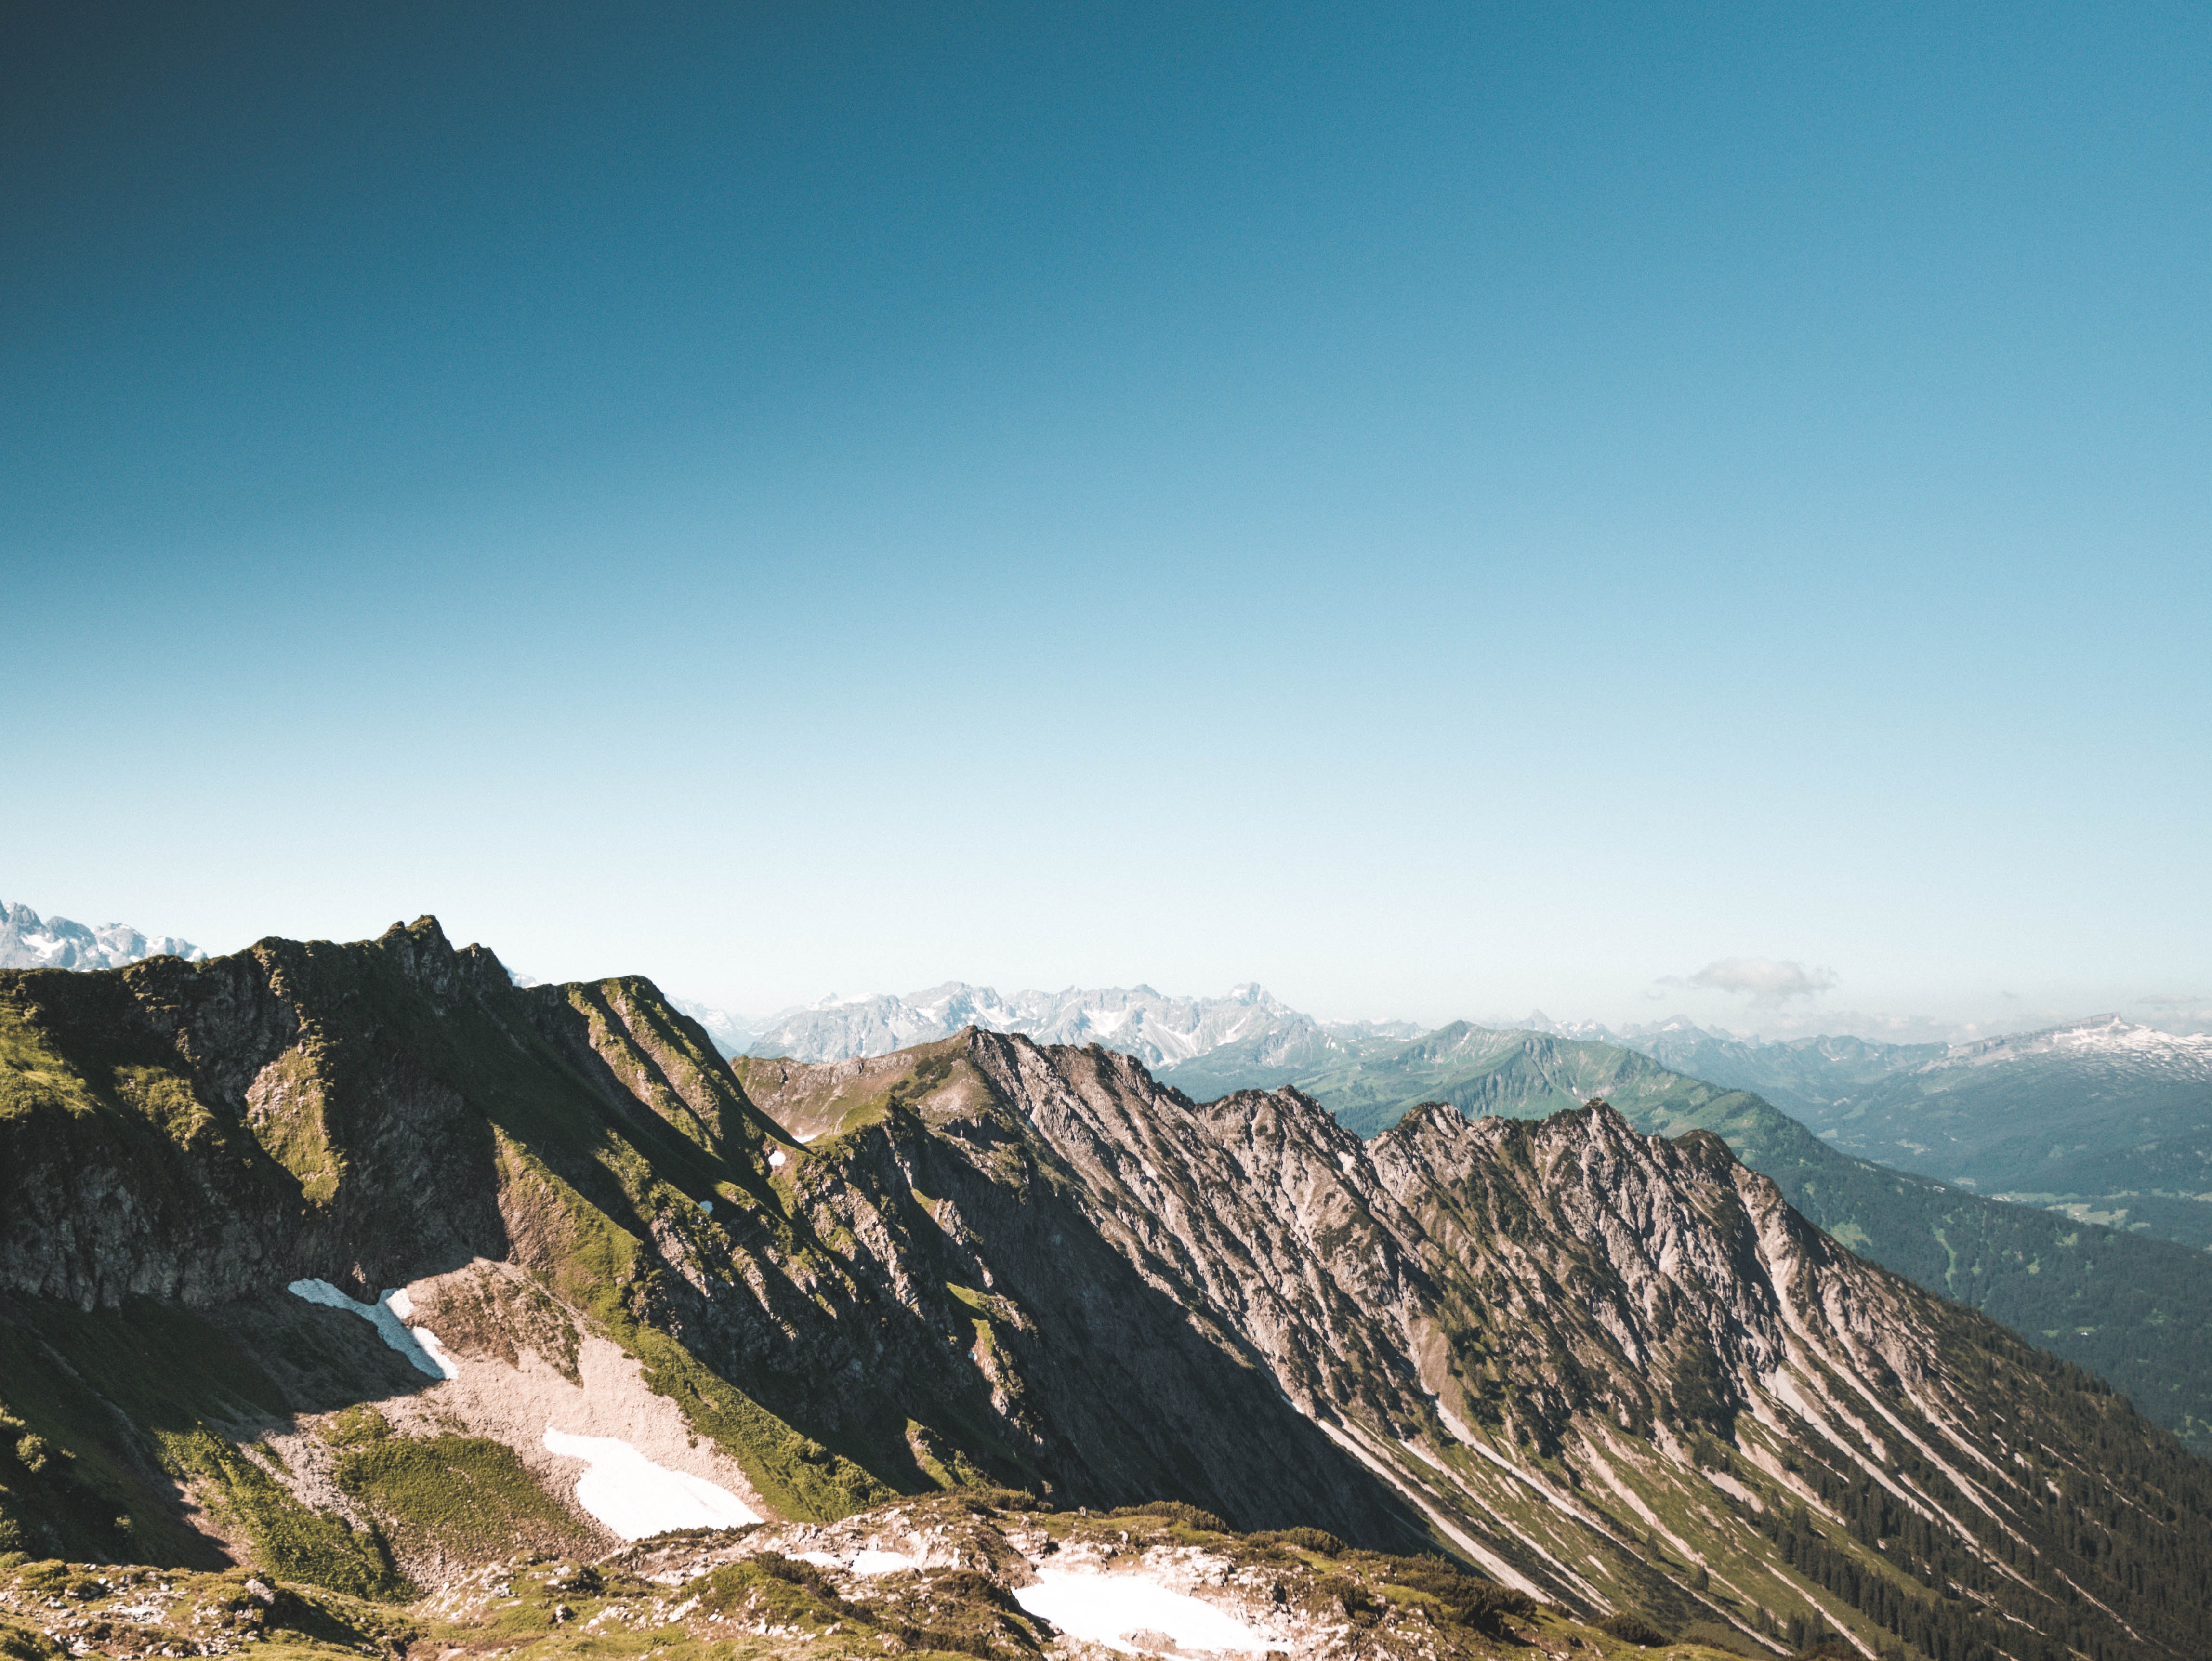
mountainous landforms, mountain, mountain range, sky, ridge, alps, massif, ar te, summit, hill, highland, wilderness, hill station, fell, cloud, valley, landscape, mountain pass, mount scenery, geology, rock, national park, terrain, photography, glacial landform, slope